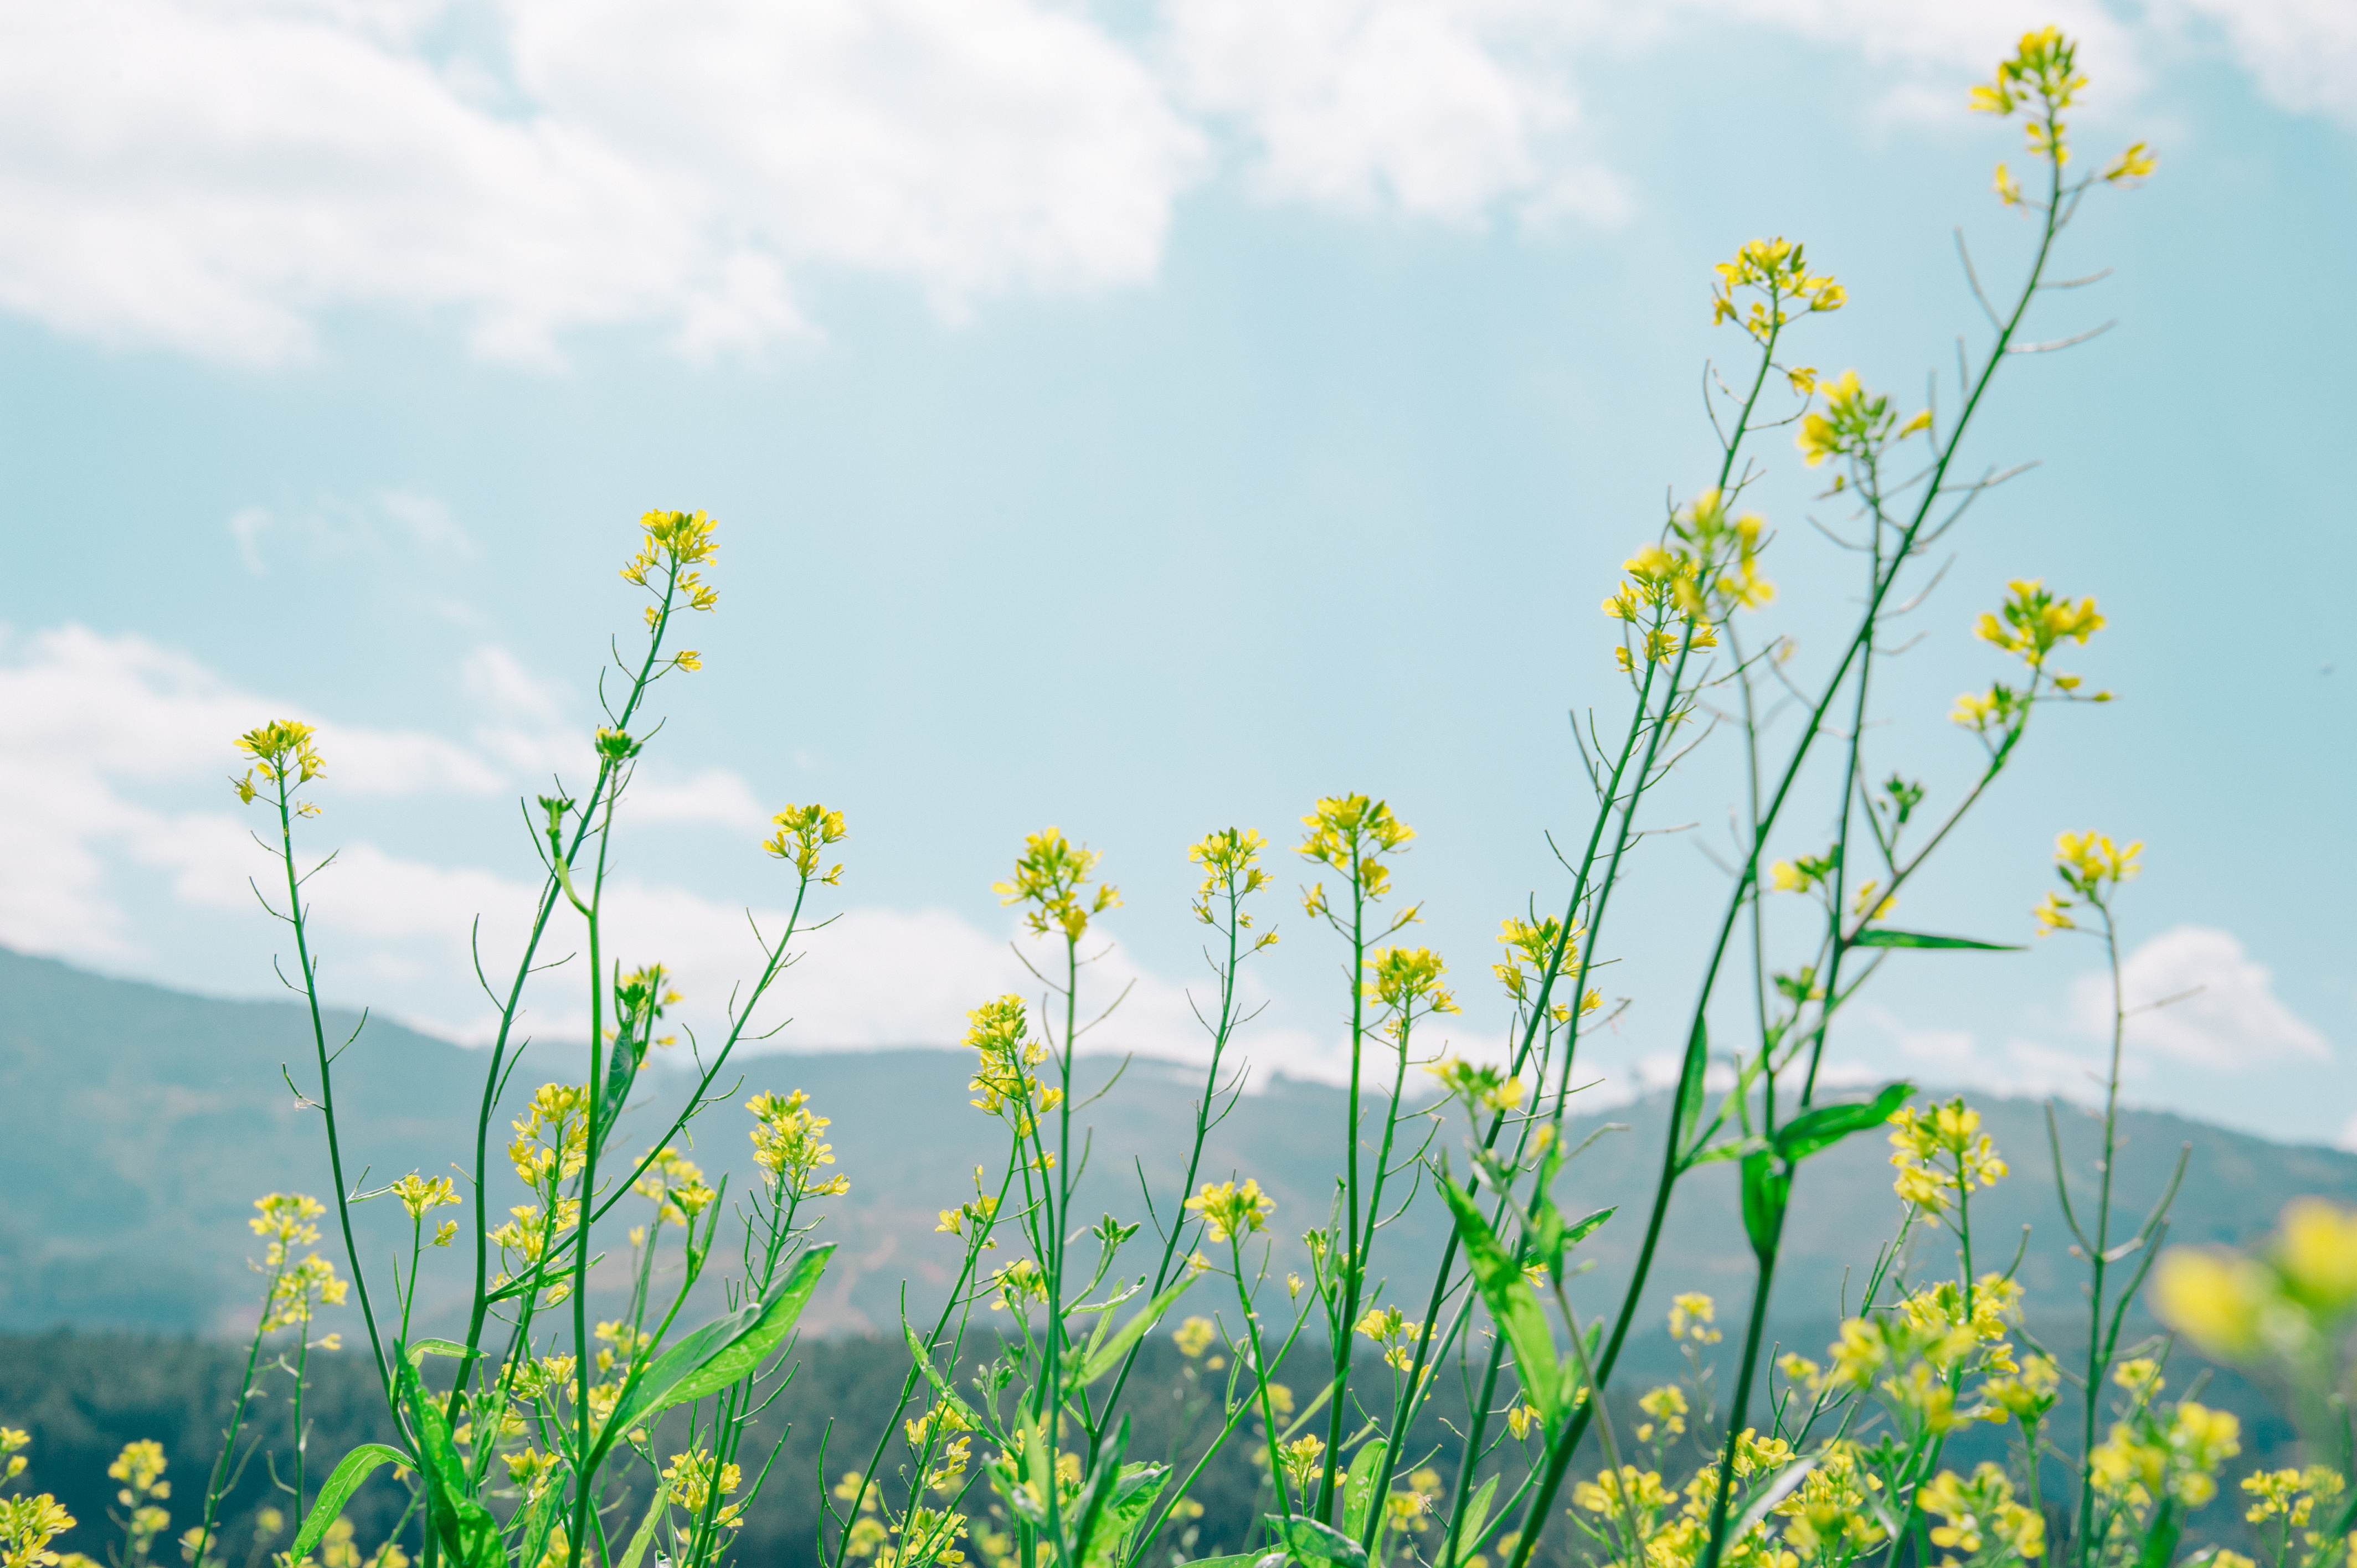
flower, fresh, natural, sun, sunshine, light, canola, rapeseed, mustard plant, yellow, sky, prairie, grassland, meadow, field, mustard and cabbage family, wildflower, flora, brassica rapa, grass, spring, brassica, mustard, ecoregion, flowering plant, chamaemelum nobile, plant, plant stem, computer wallpaper, crop